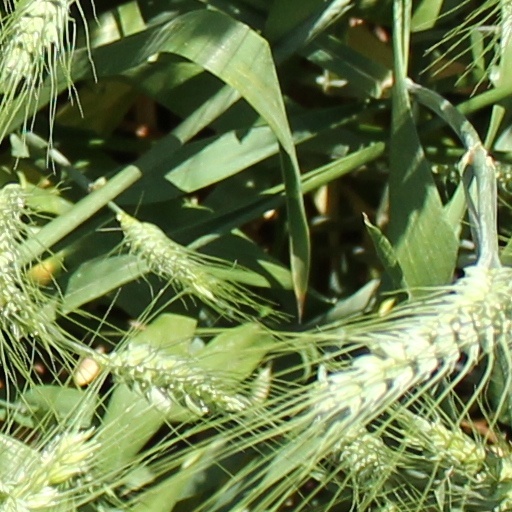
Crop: wheat